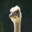
Label: bird